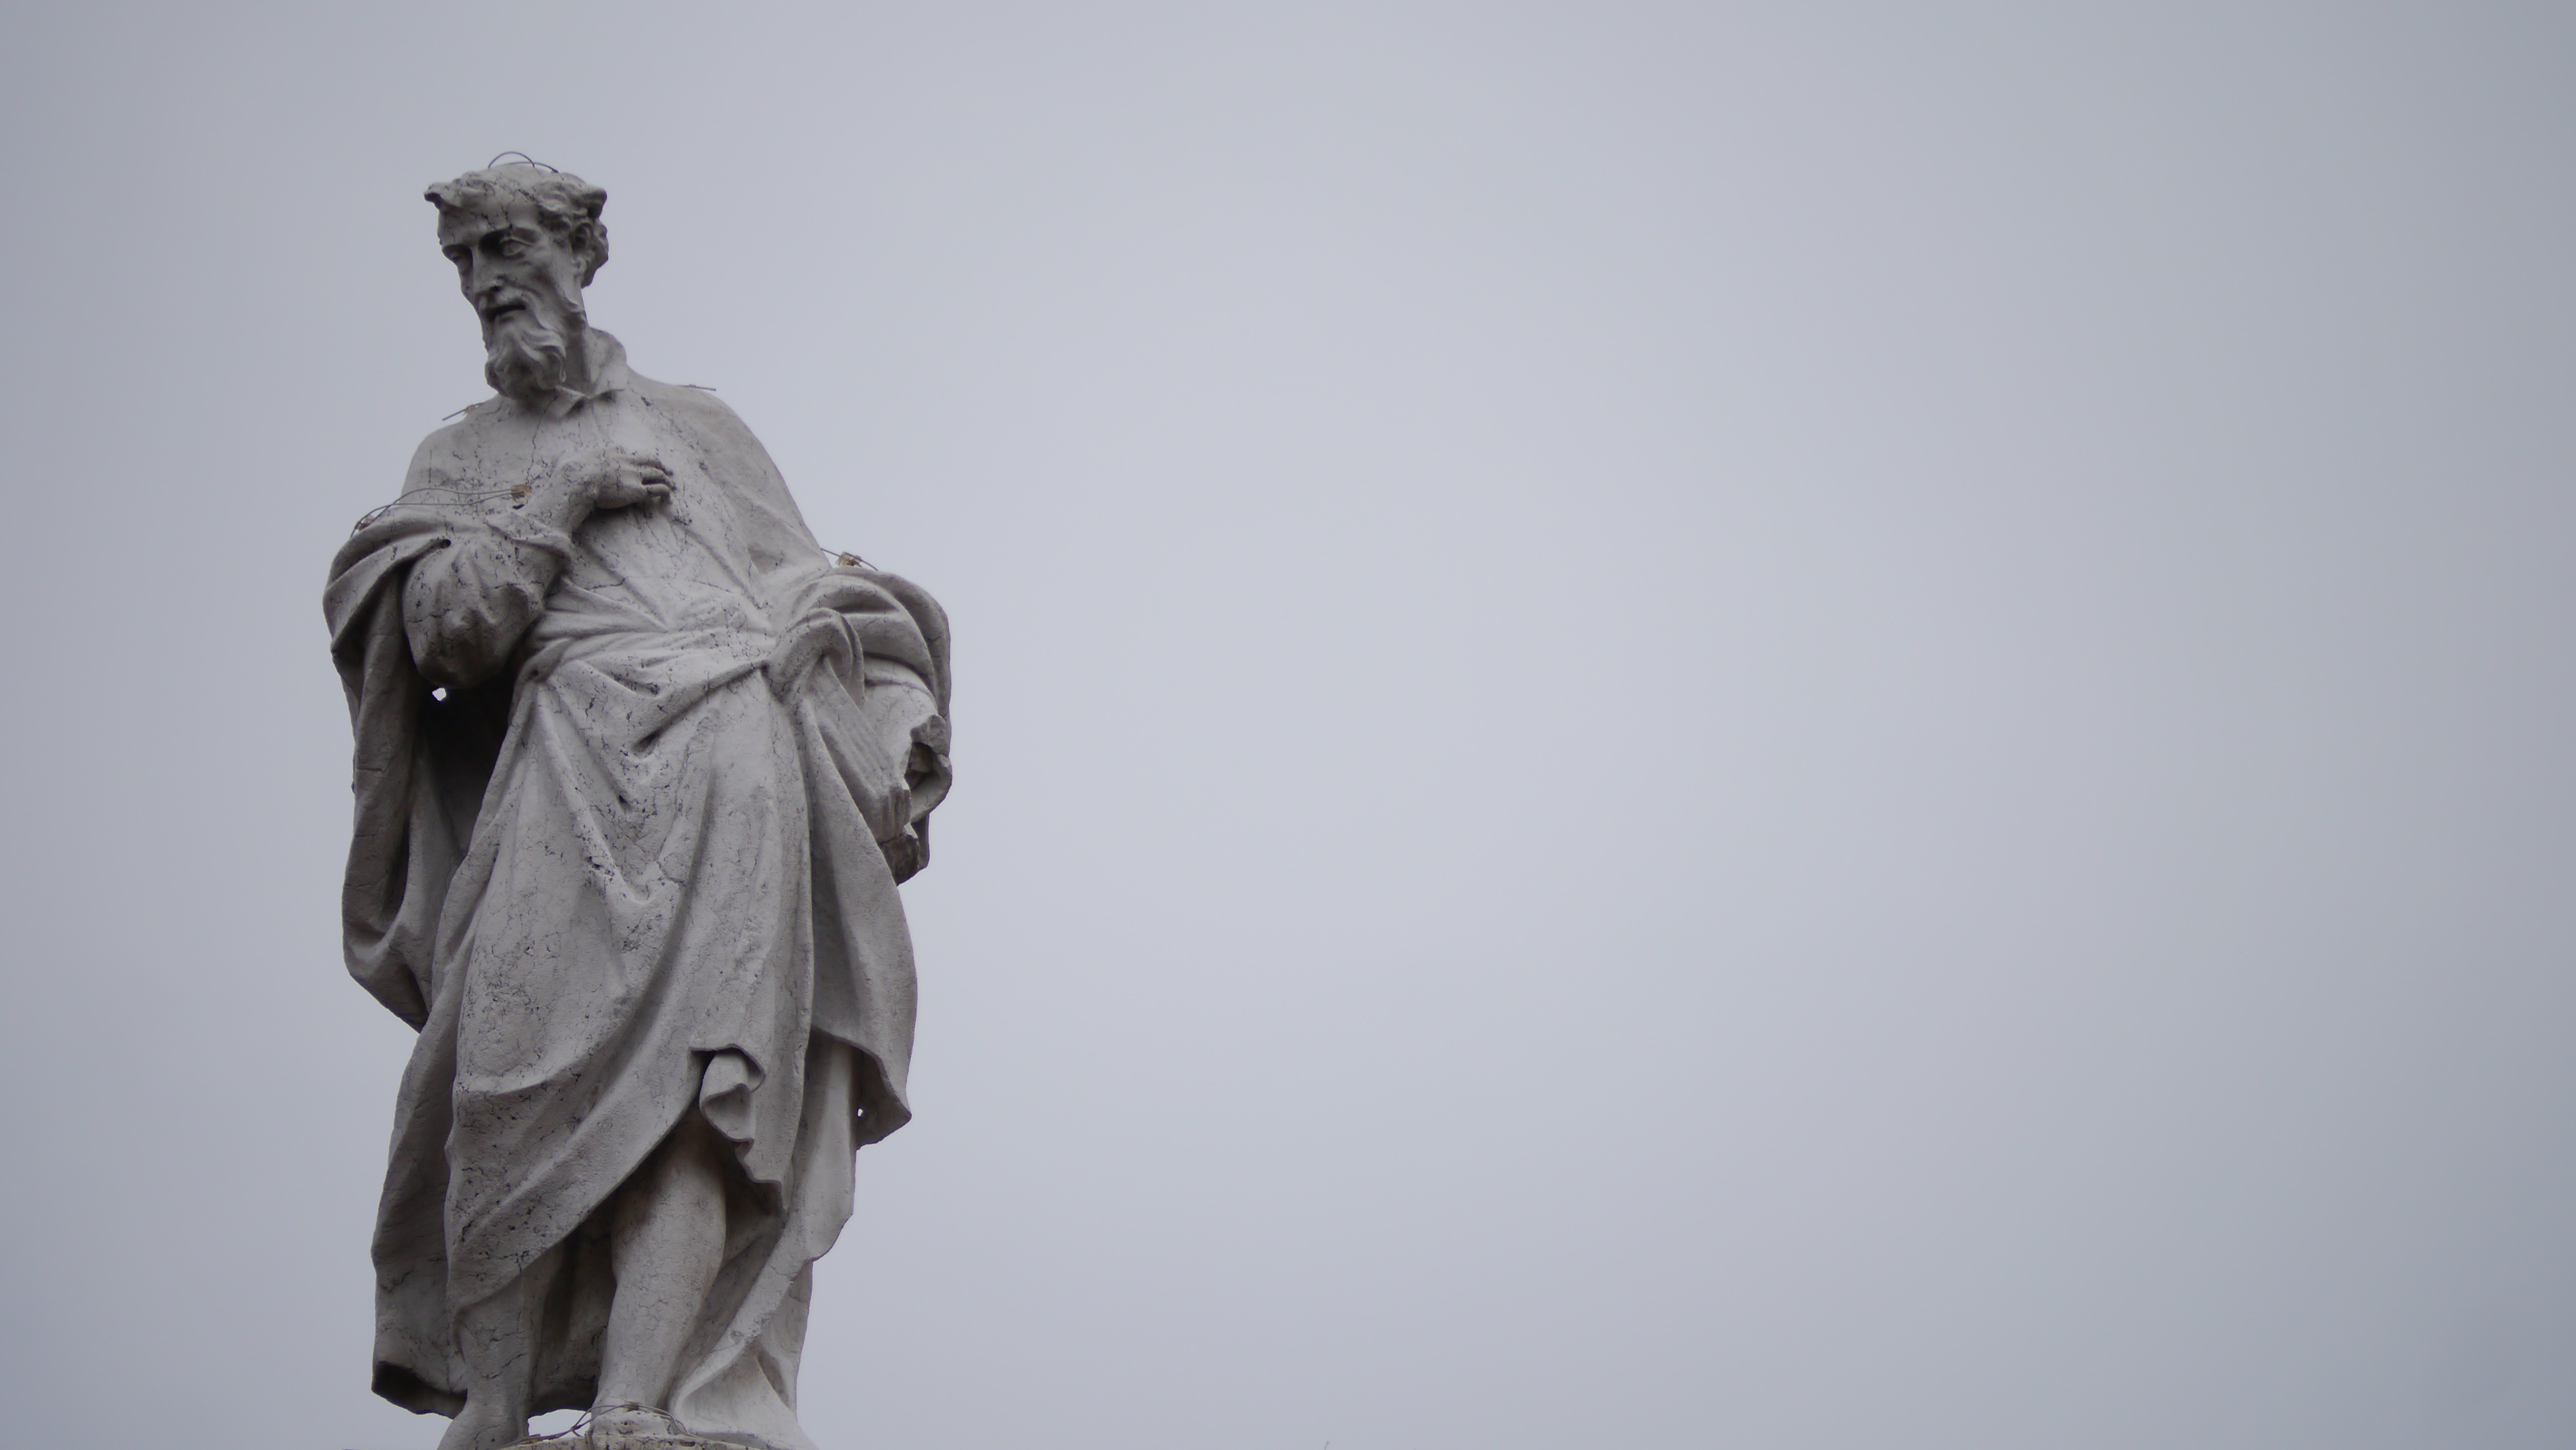
white, roof, monument, statue, spring, italy, venice, sculpture, art, stone carving